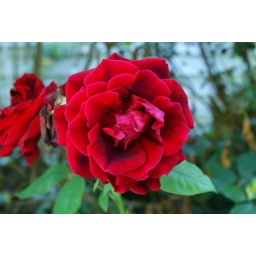
a rose from the rosebush beside my house